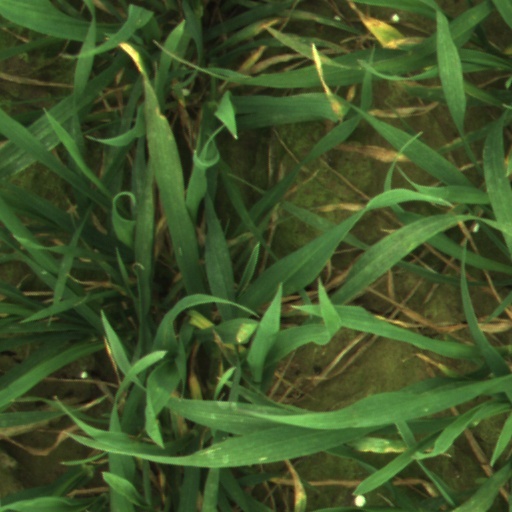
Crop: wheat